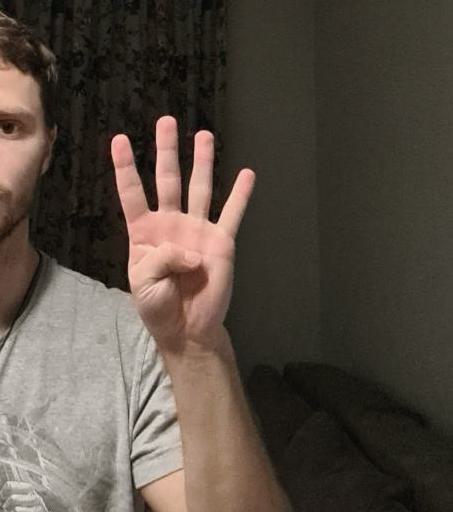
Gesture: four